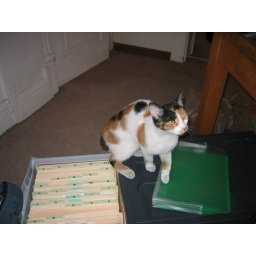
This cat has been trying to get in our house for a long time, and they finally succeeded.